London Silver Vaults

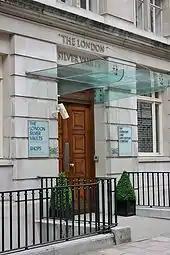
The entrance to the present day London Silver Vaults

The London Silver Vaults is a large subterranean marketplace that opened as The Chancery Lane Safe Deposit on 7 May 1885. Originally renting out strong rooms to hold household silver, jewellery and documents, it transitioned to housing silver dealers in secure premises a few years later. It is located on Chancery Lane, London, WC2A 1QS. One vault was used to store a farthing, with the owner paying over over the years for the vault.